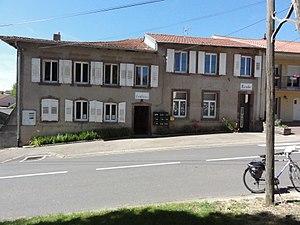
Bassing (Moselle) mairie - école
Bassing est une commune française située dans le département de la Moselle en région Grand Est.